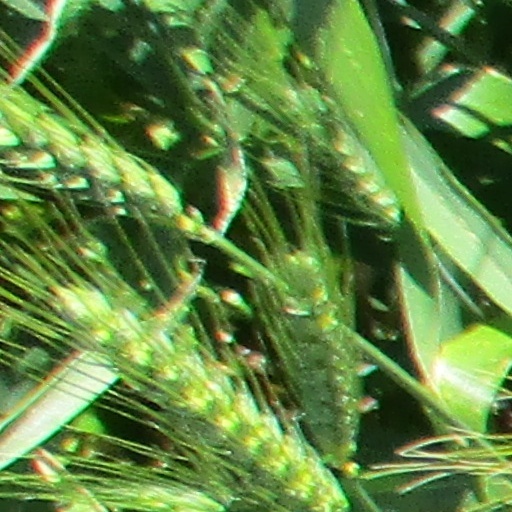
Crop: wheat